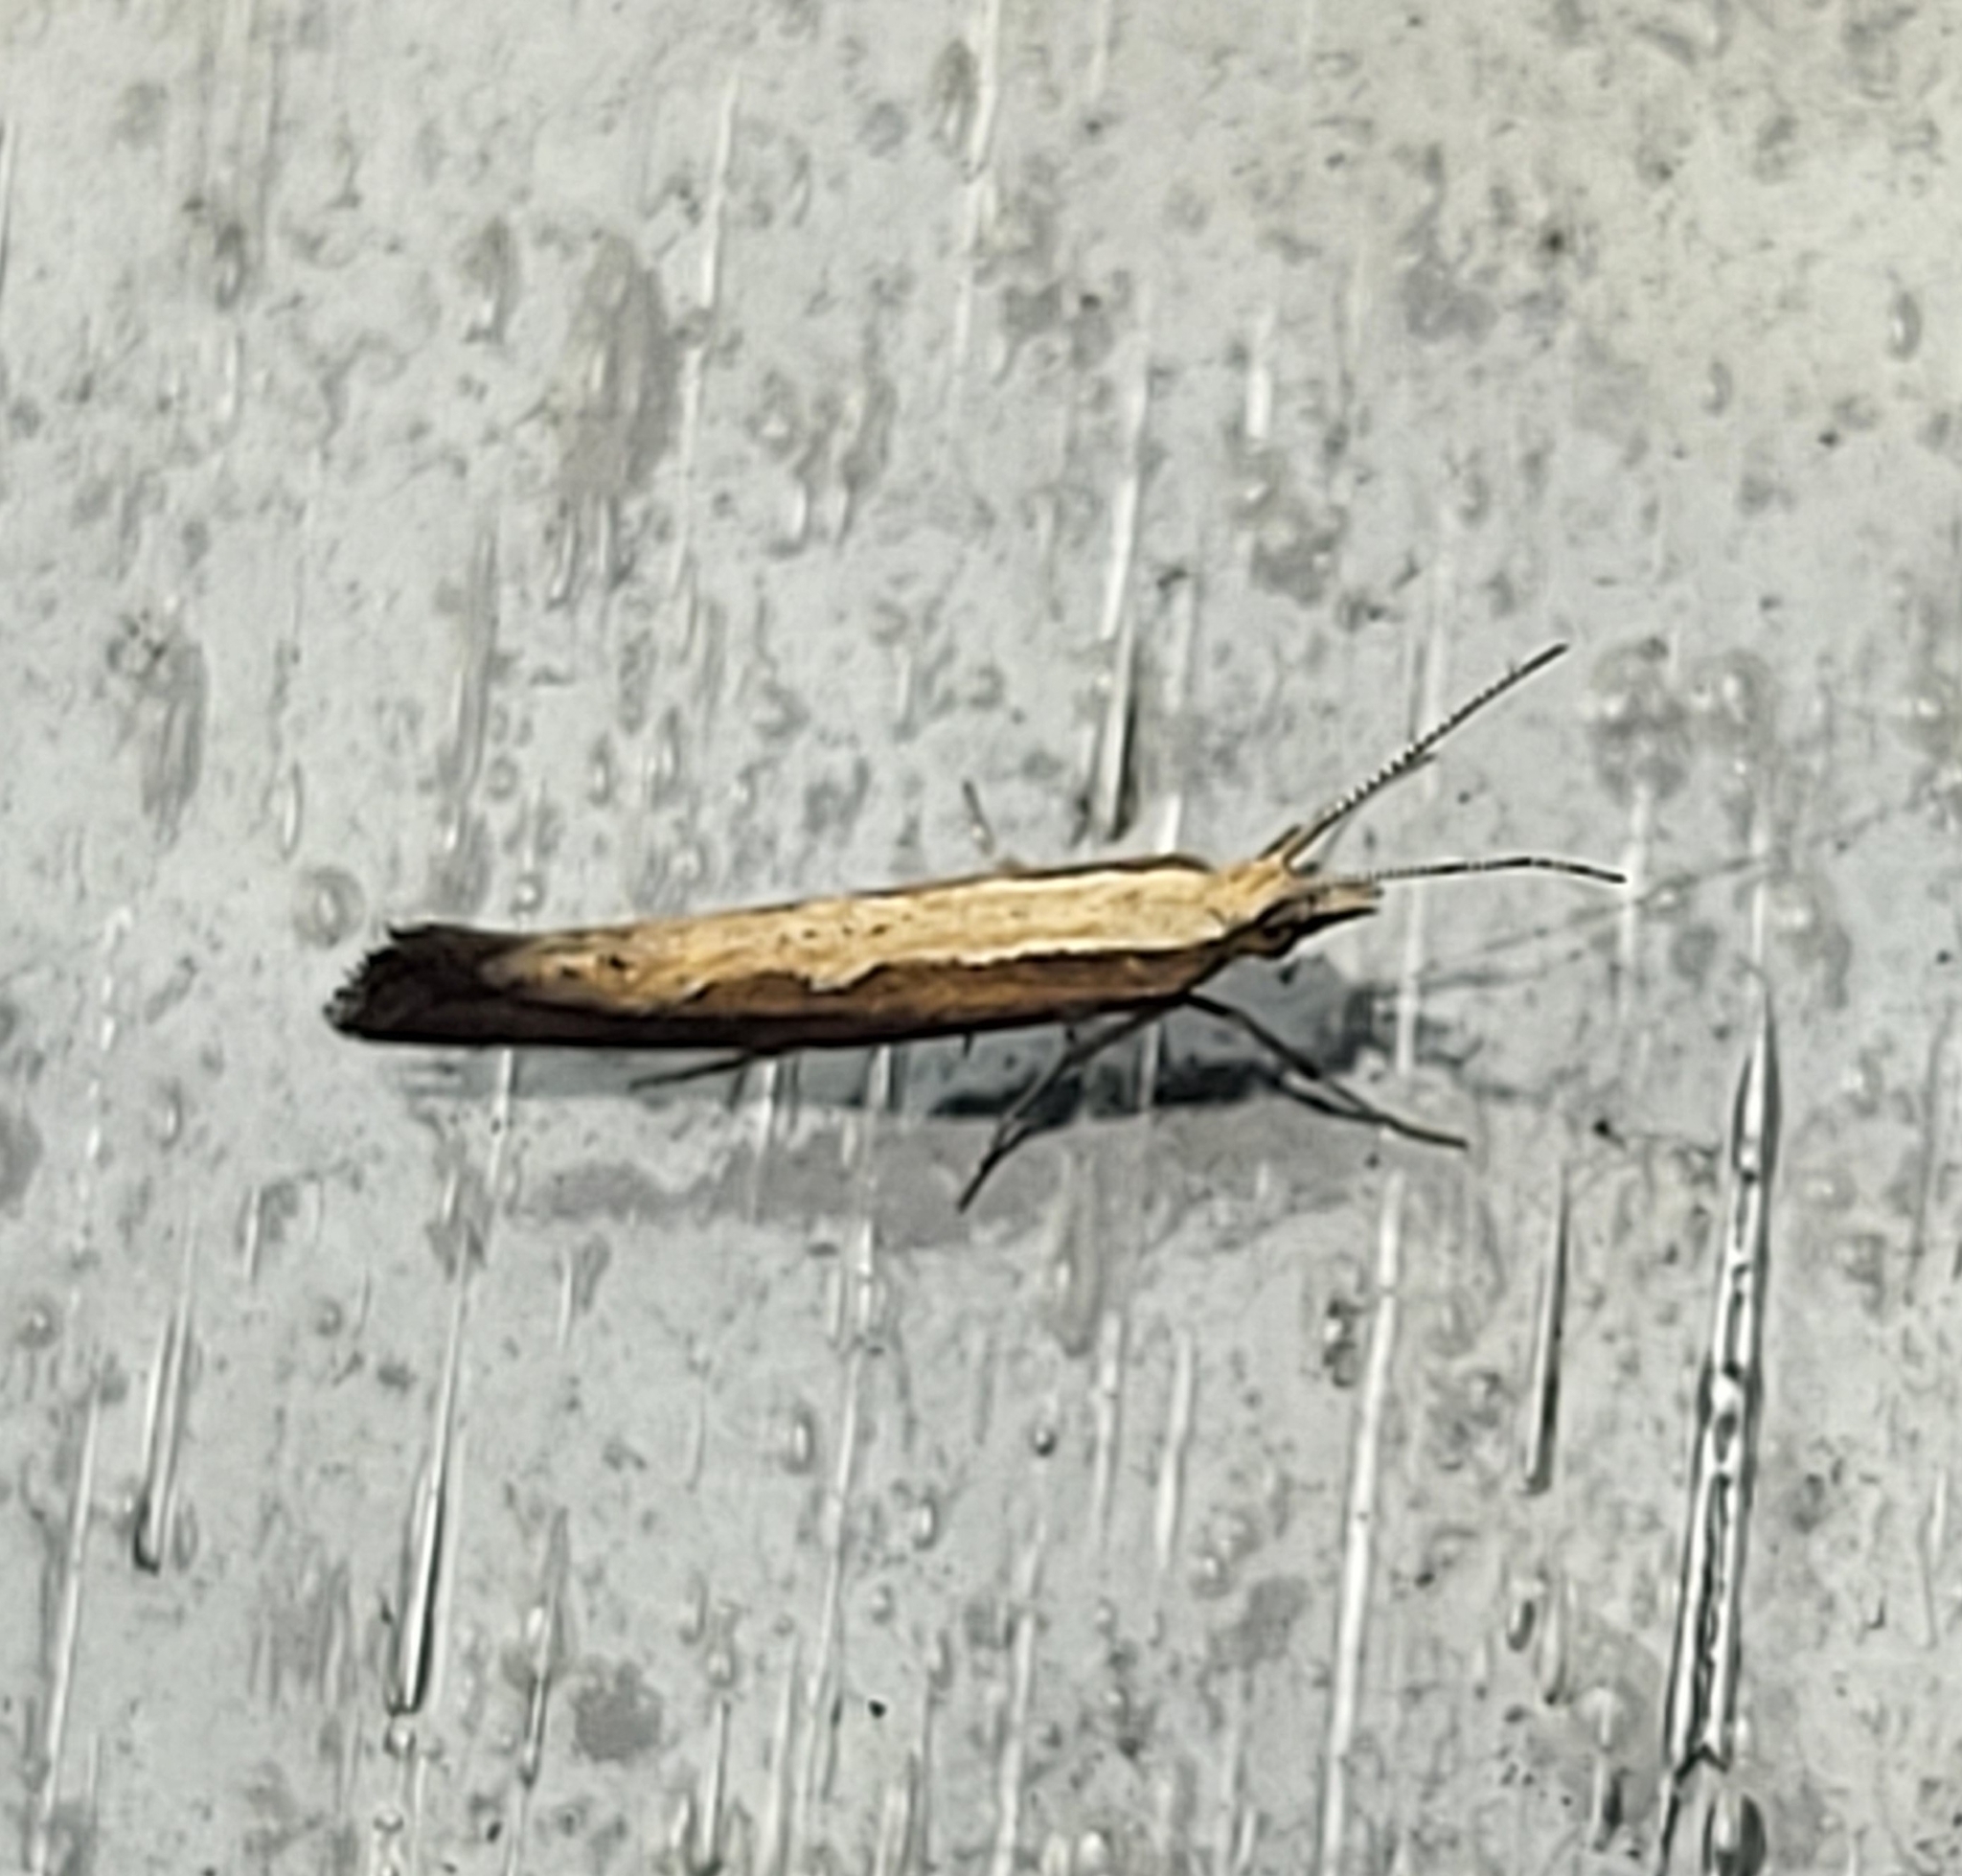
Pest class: diamondback_moth